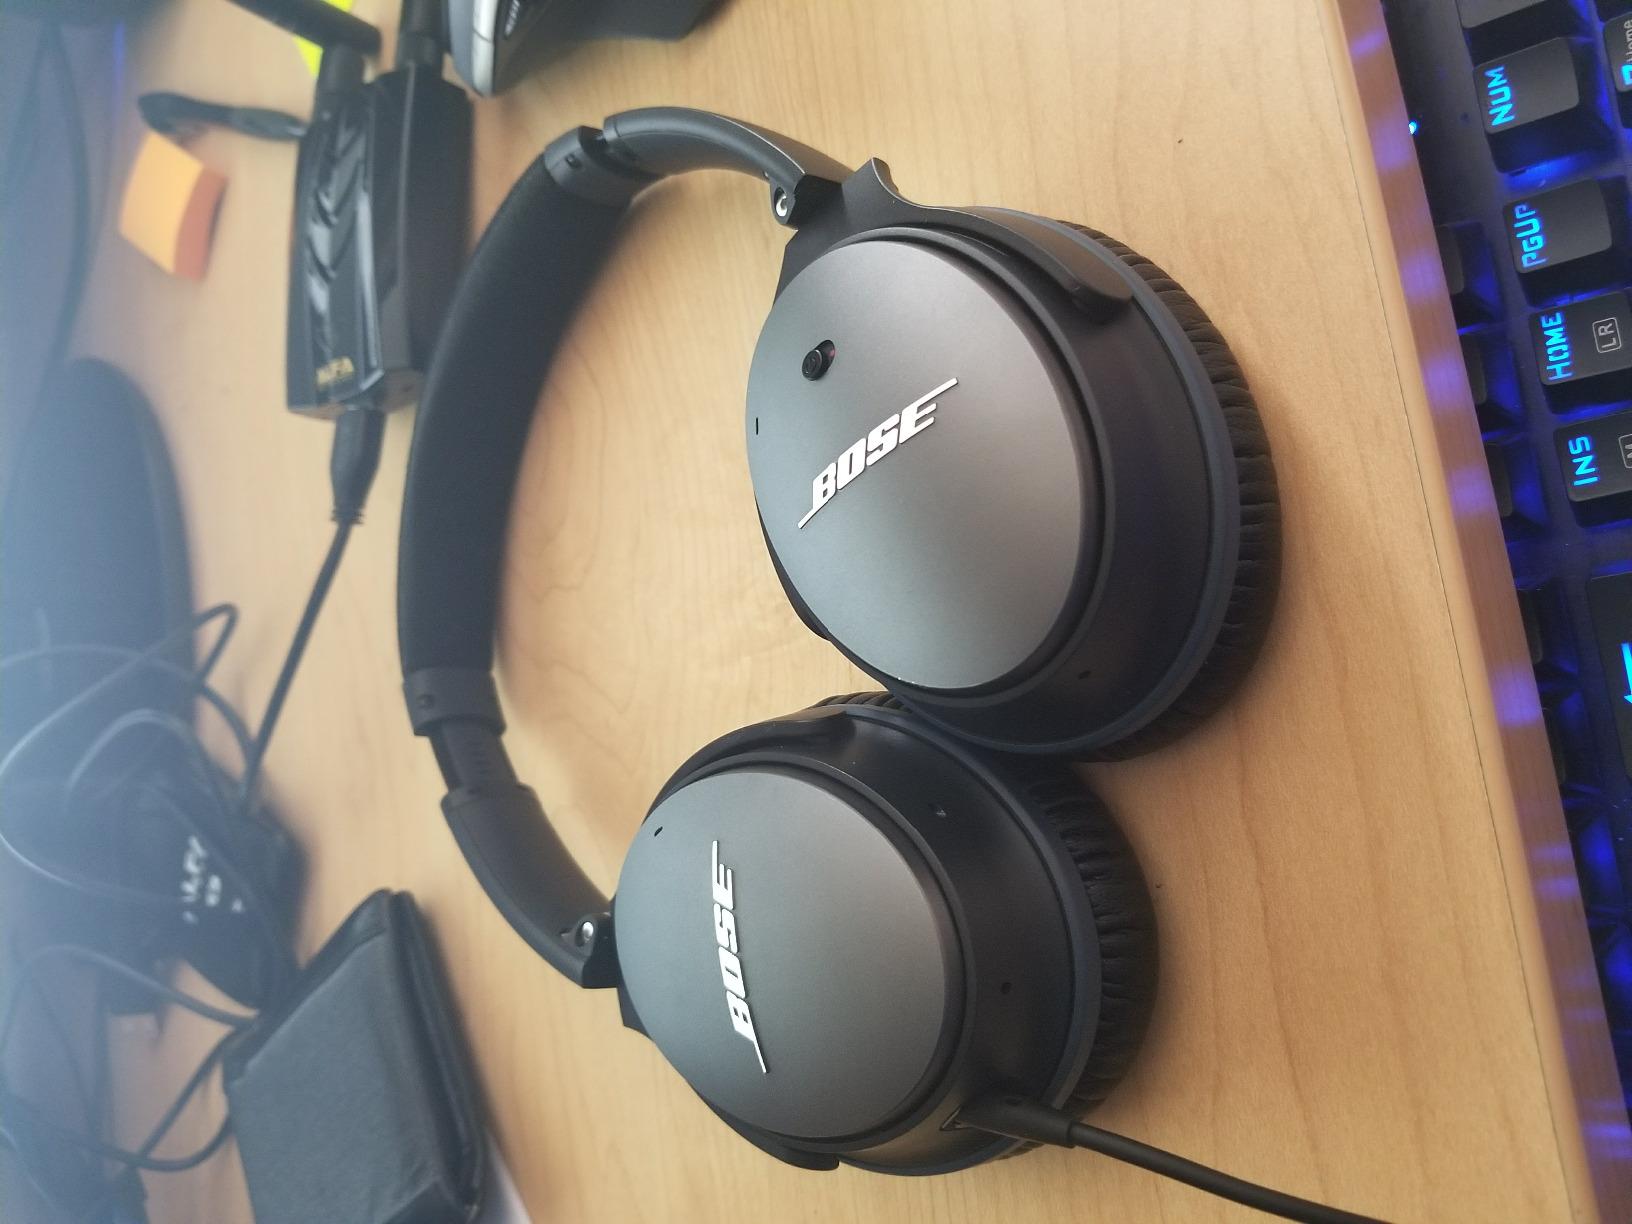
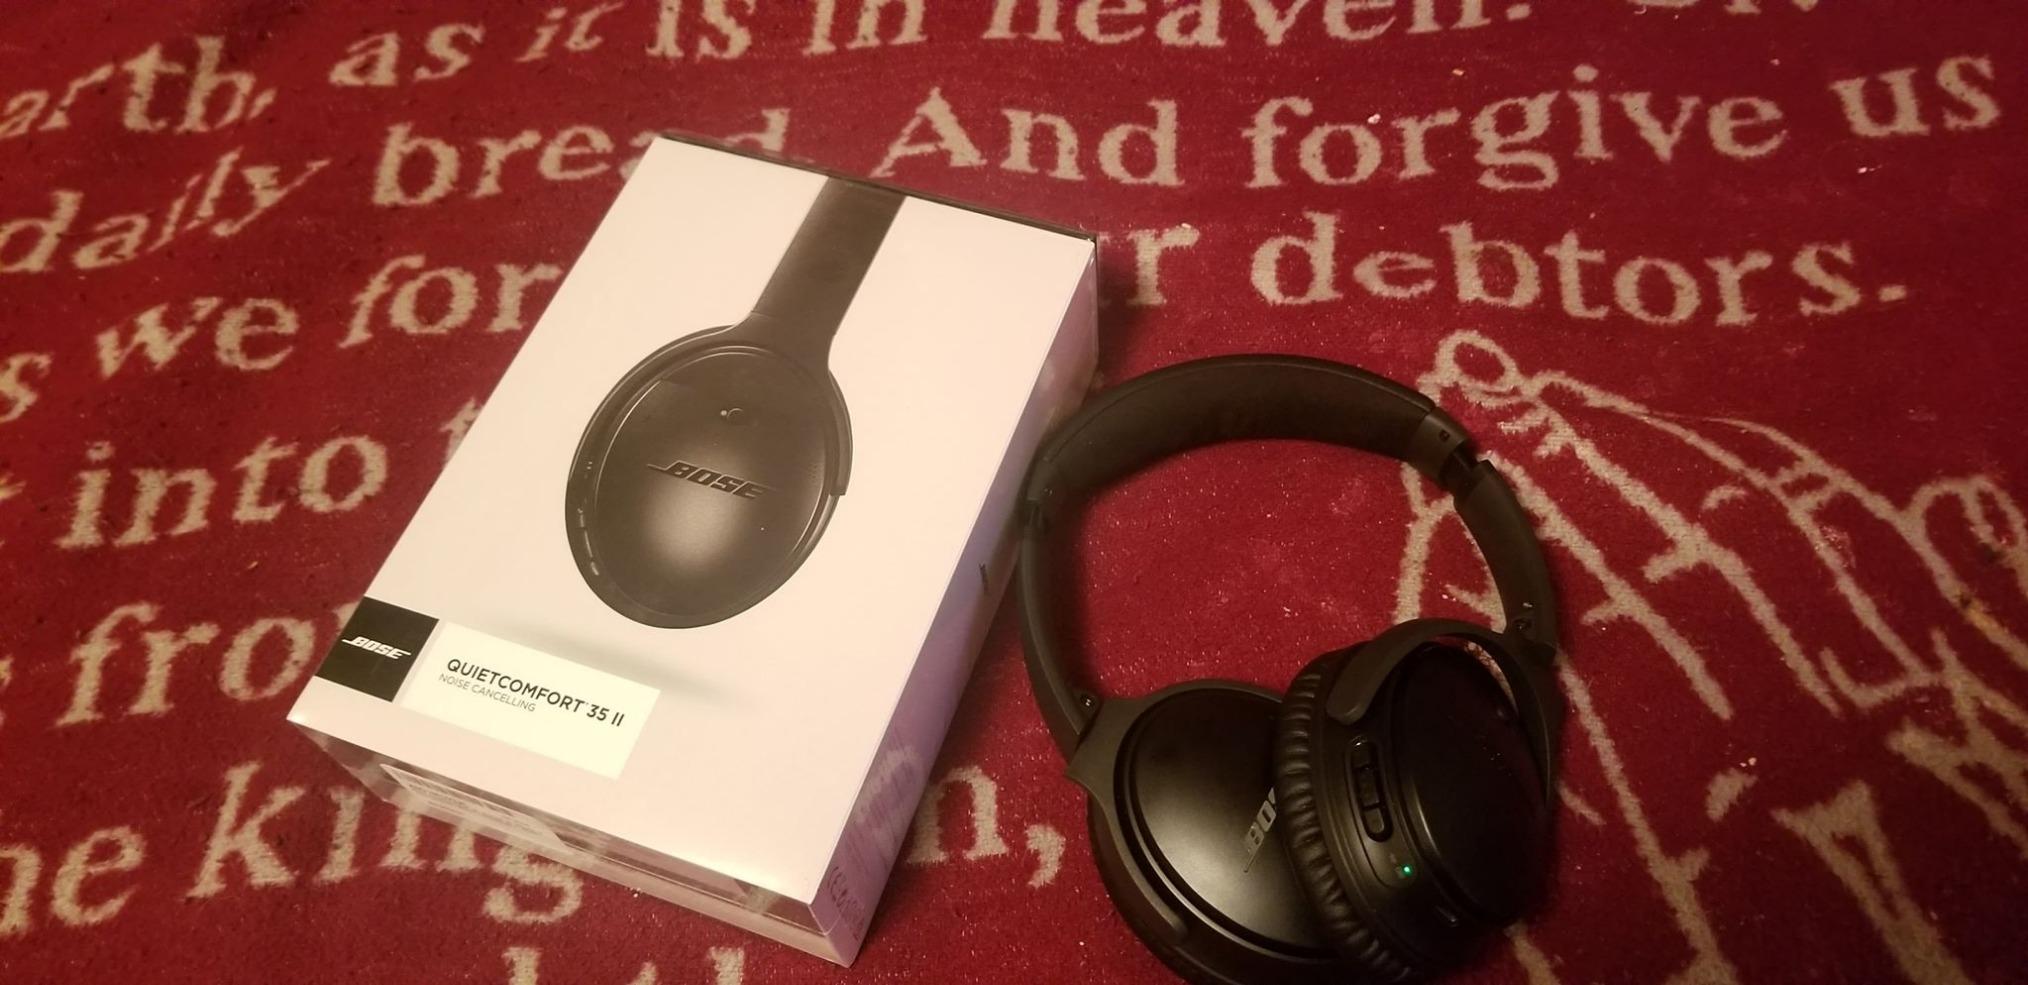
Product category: headphones
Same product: no